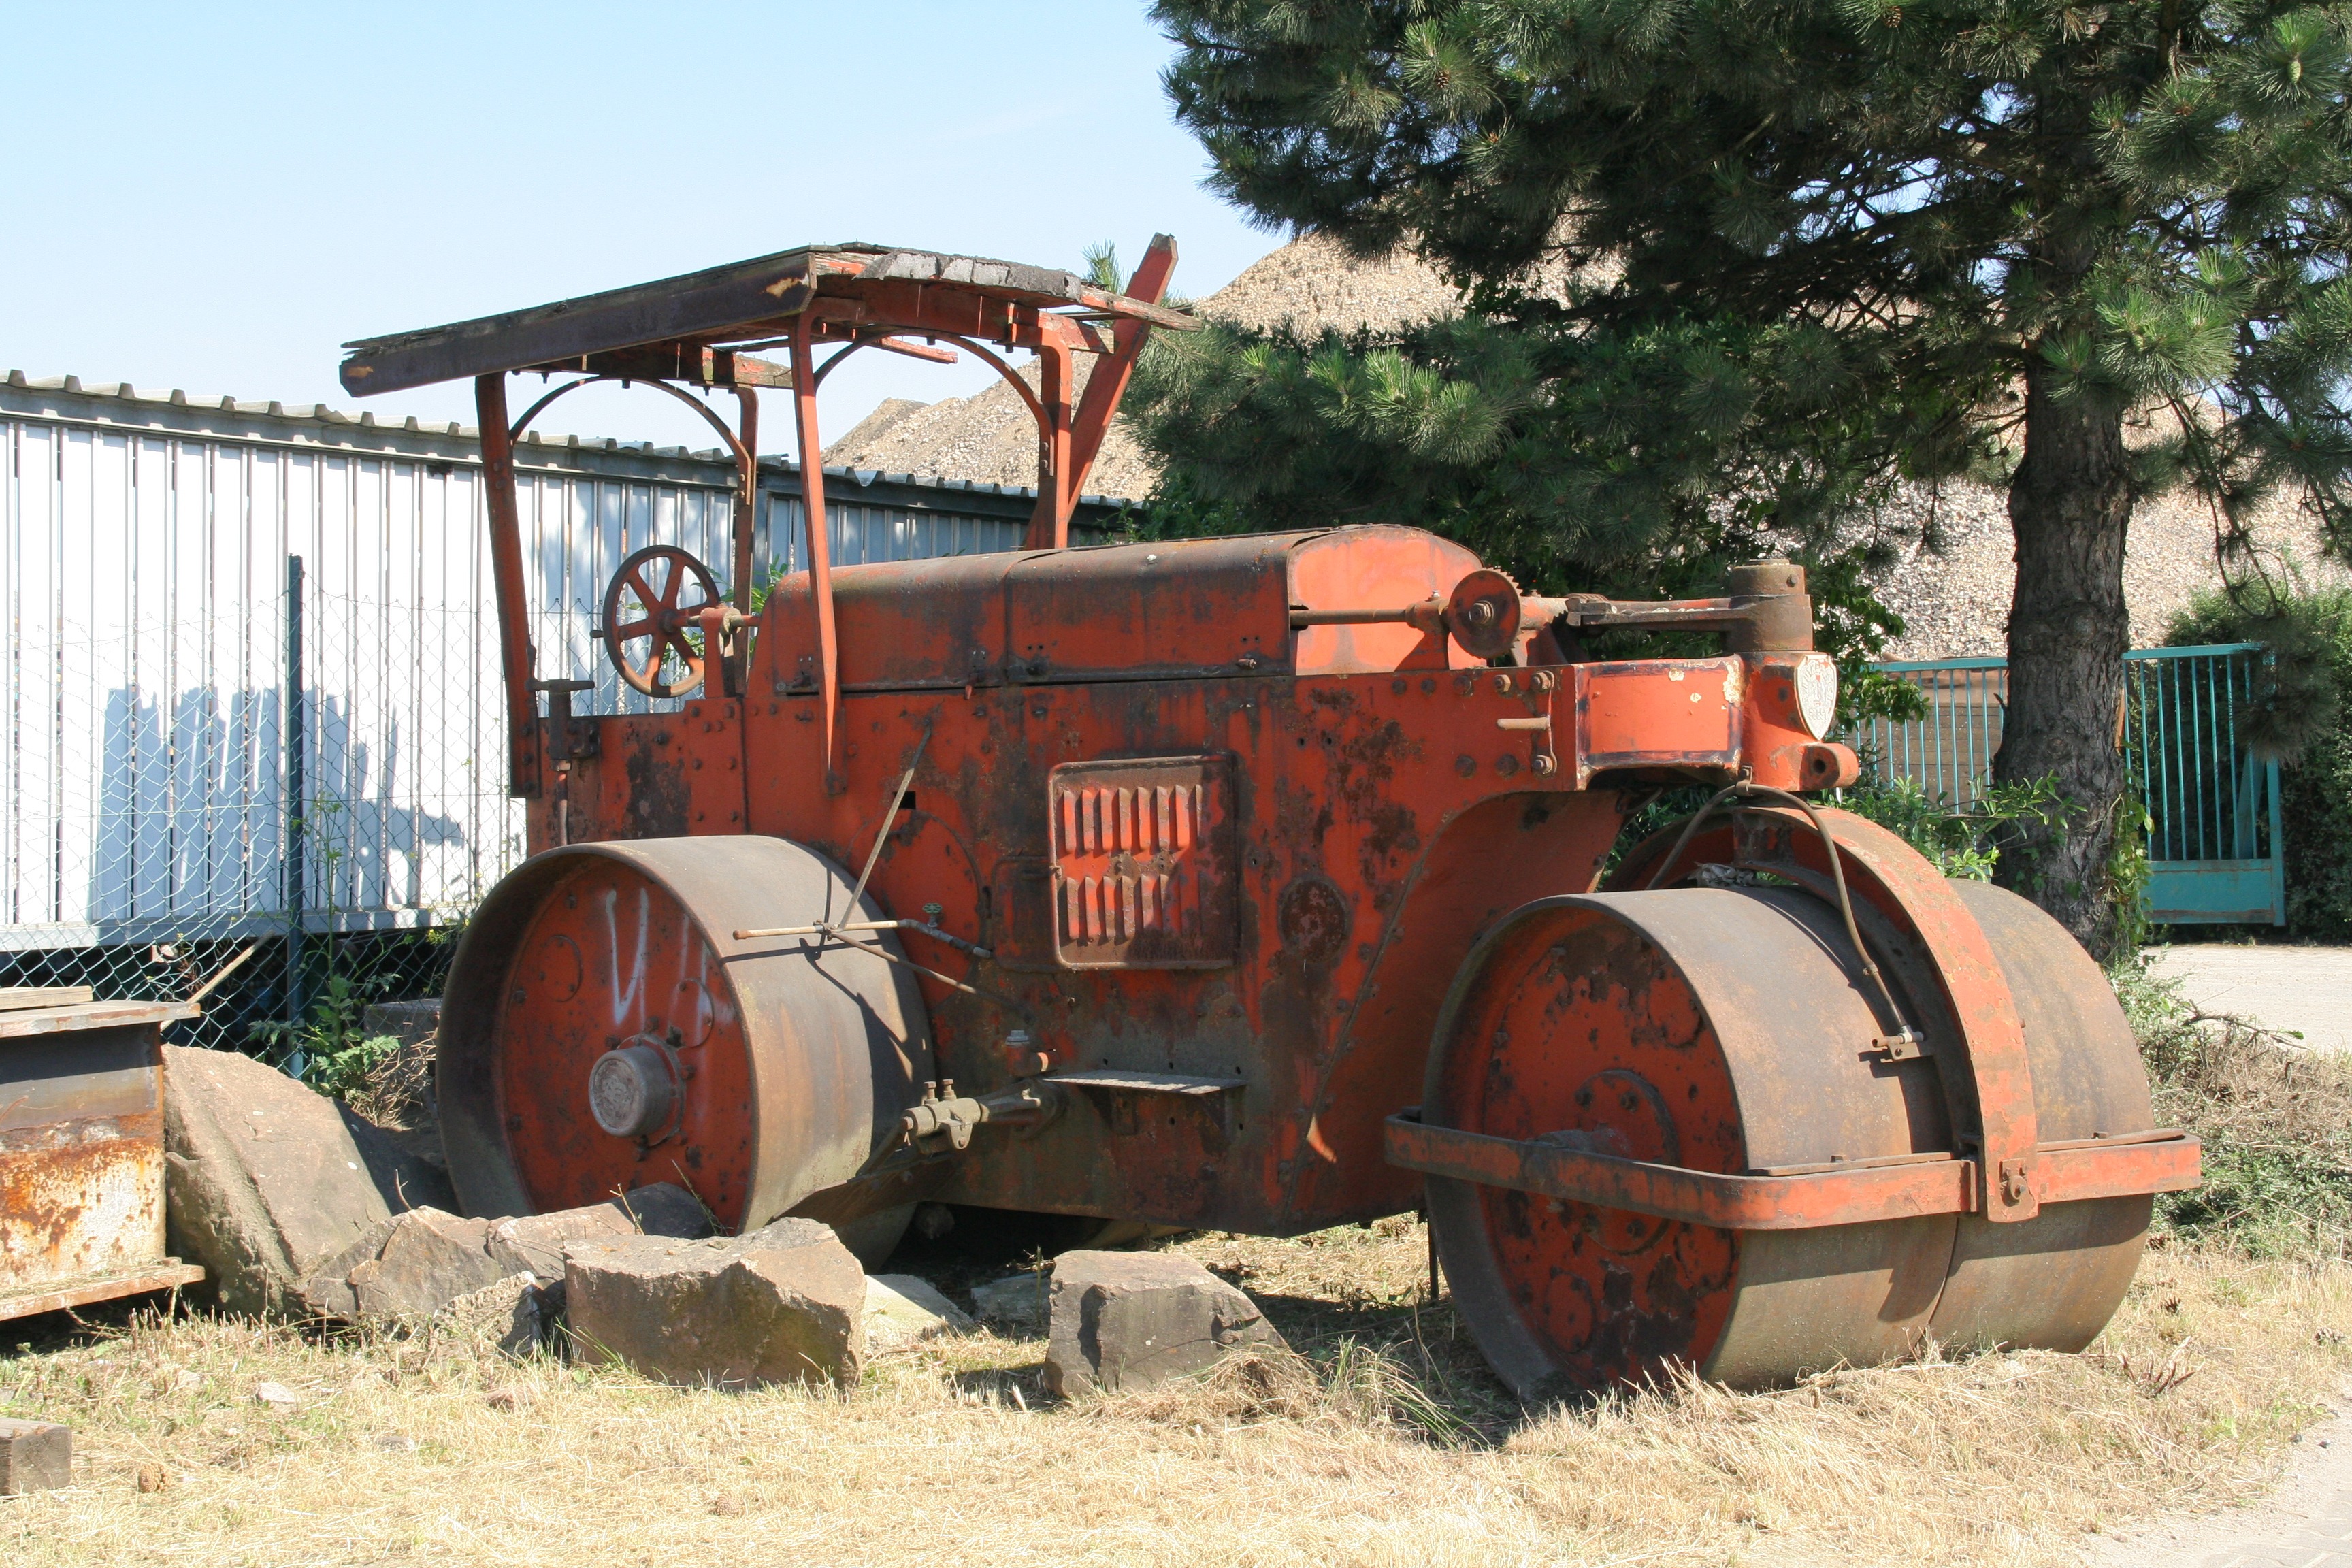
tractor, automobile, retro, transport, red, vehicle, auto, agriculture, oldtimer, defect, car wreck, agricultural machinery, construction equipment, land vehicle, steam roller, man made object